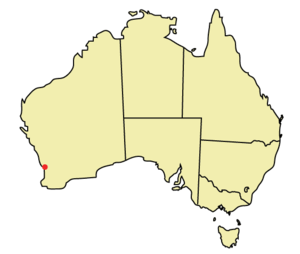
L'Océanie est un ensemble géographique dont les frontières sont discutées, mais qui regroupe généralement l'Australie, la Nouvelle-Guinée, la Mélanésie, la Micronésie et la Polynésie.